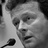
Emotion: sad